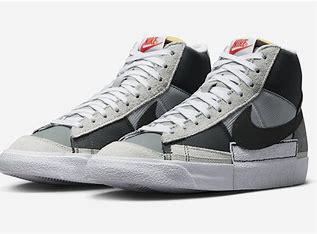
Brand: Nike
Model: Blazer